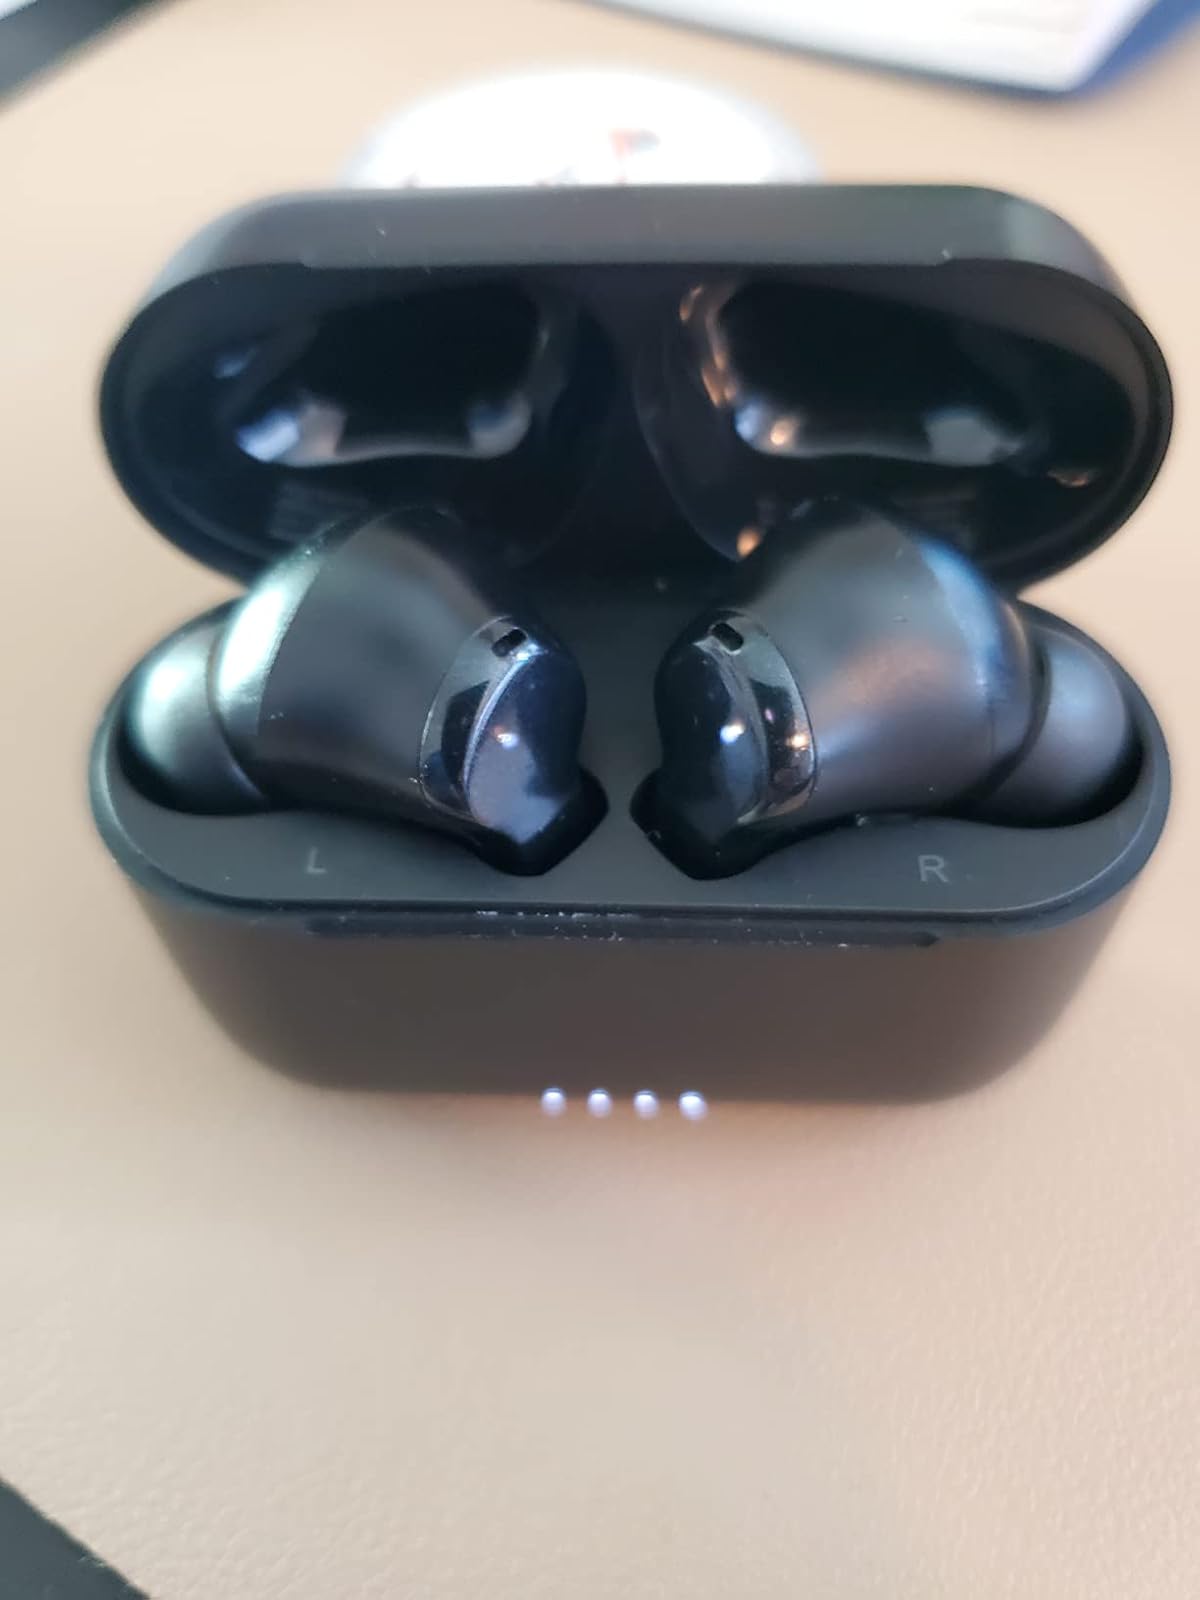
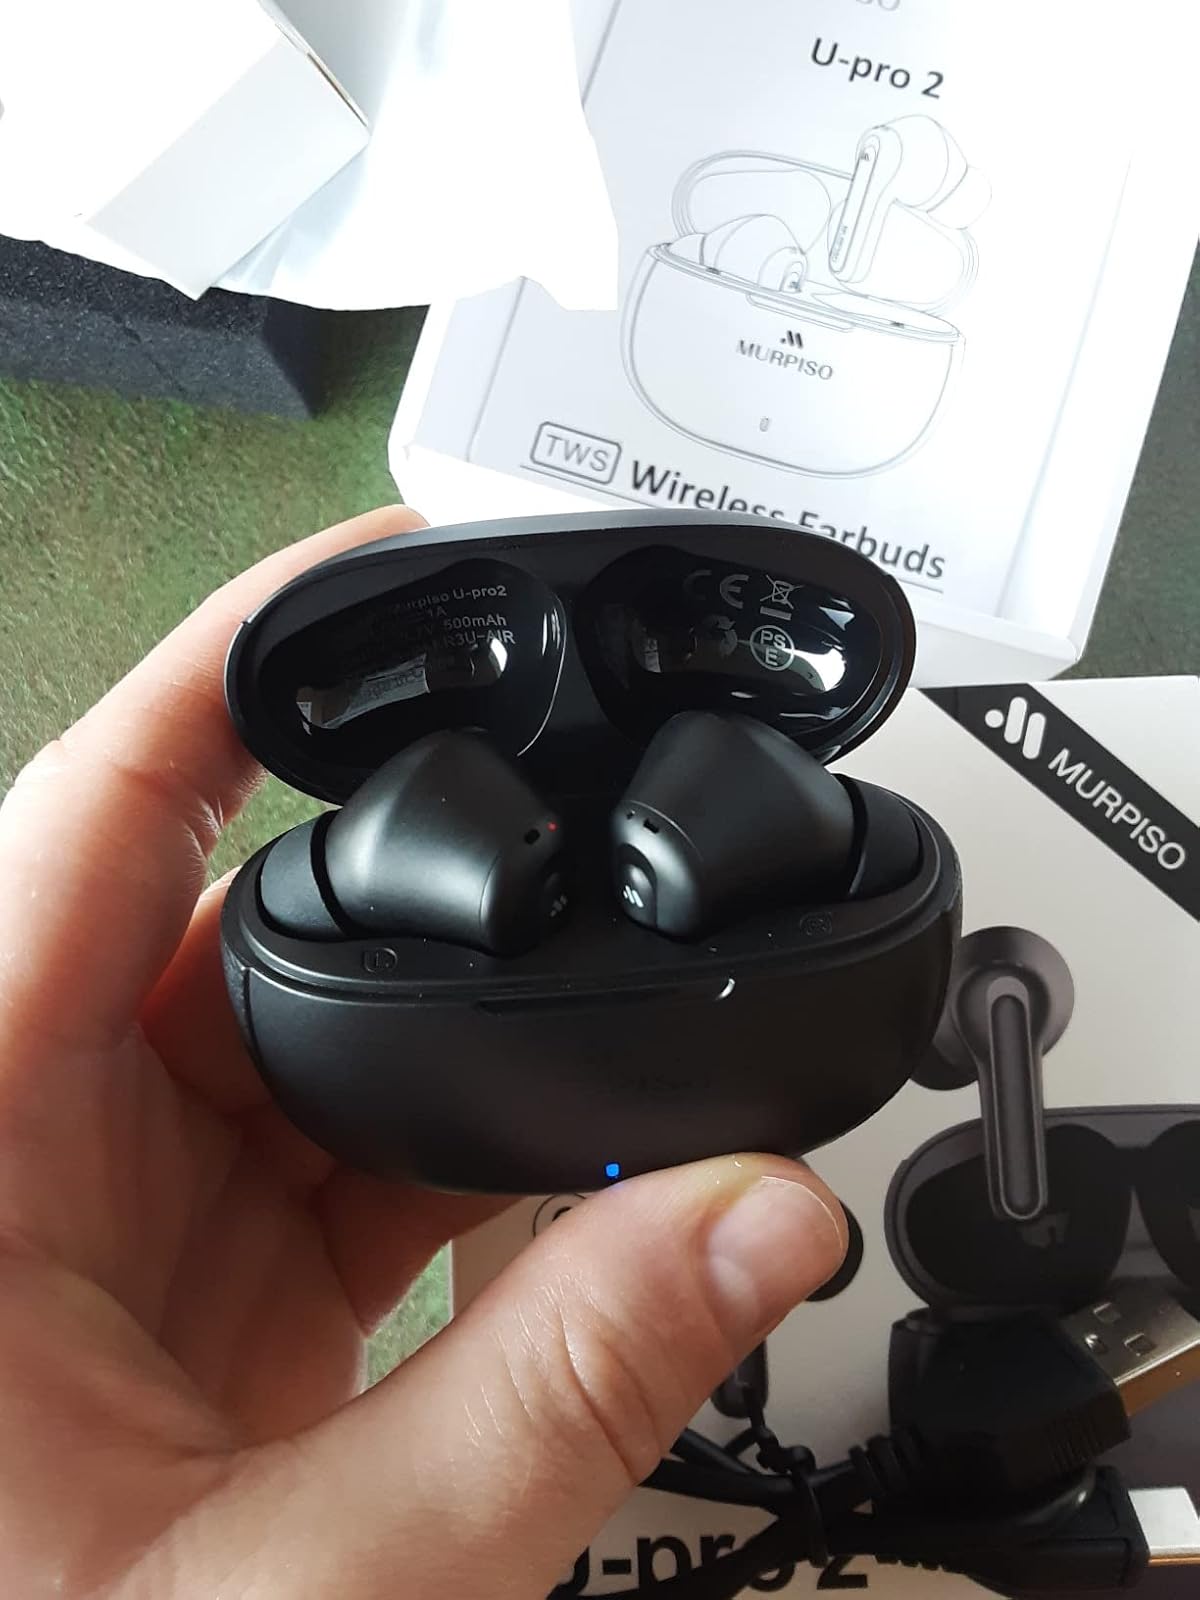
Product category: earbuds
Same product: no